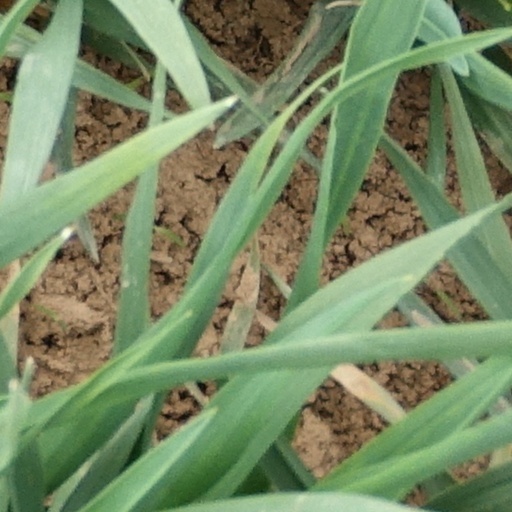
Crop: wheat